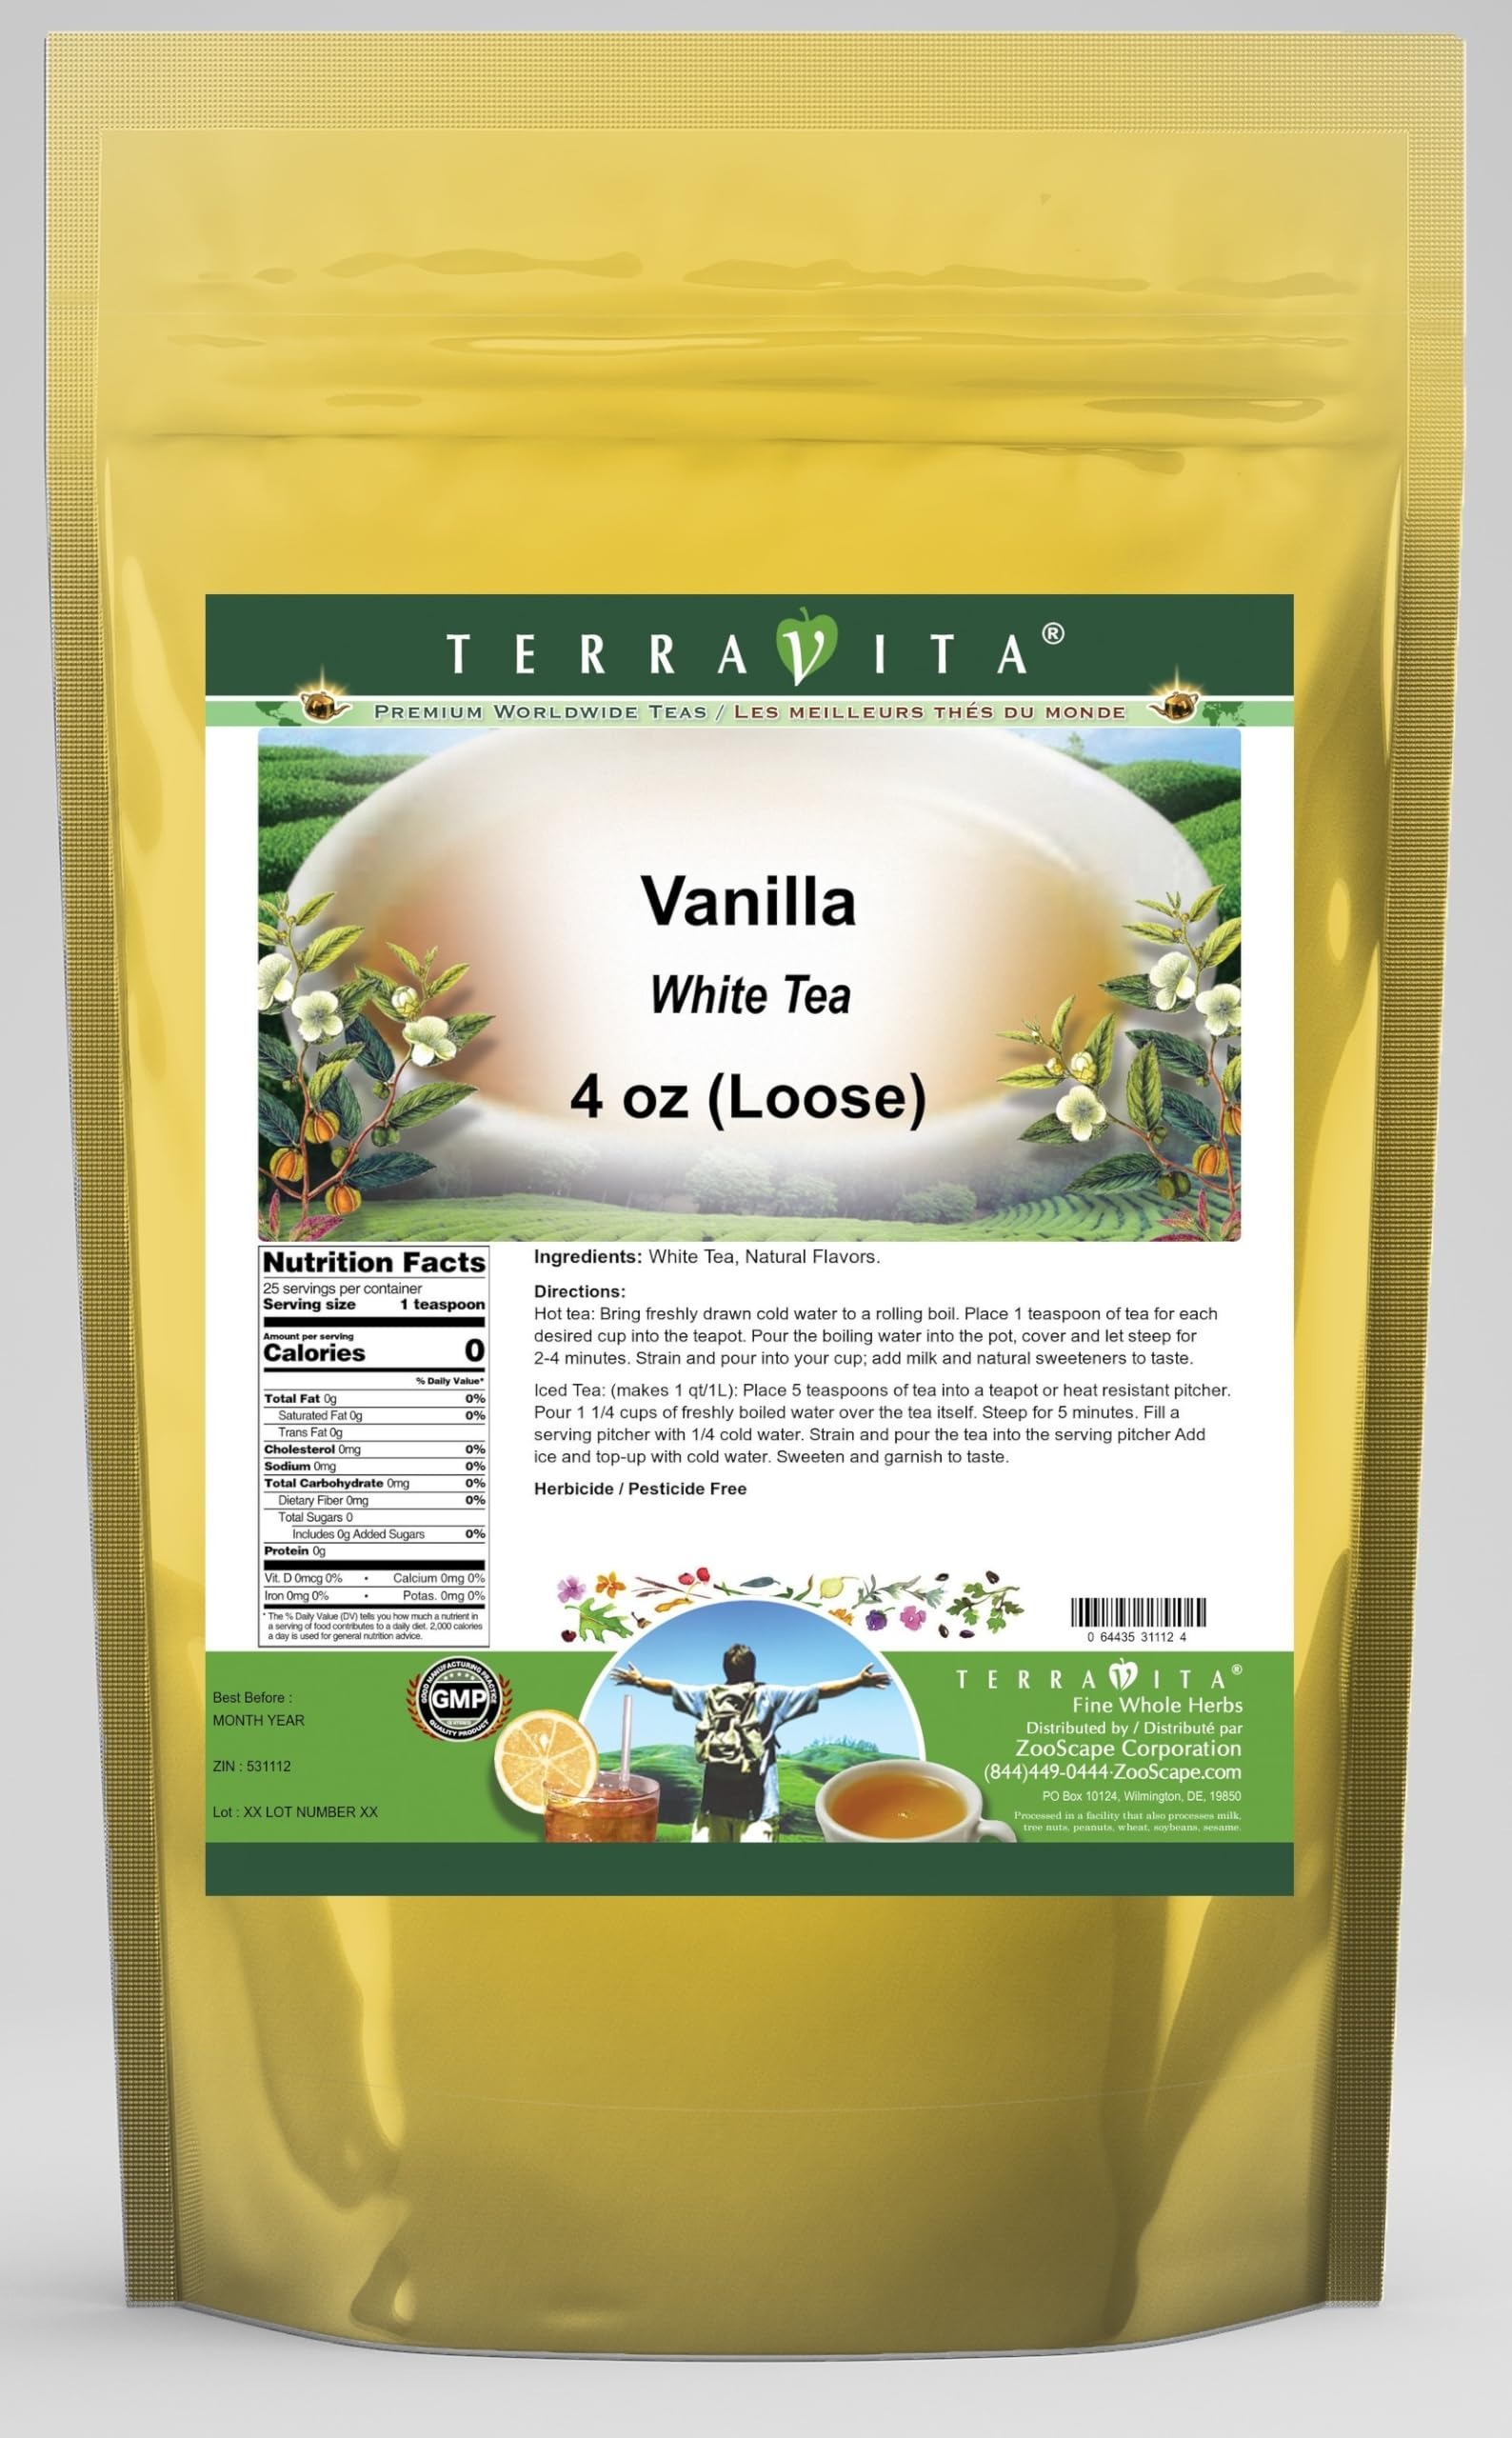
Item Name: Vanilla White Tea (Loose) (4 oz, ZIN: 531112) - 3 Pack
Bullet Point 1: Our Vanilla White Tea is a mouth-watering flavored White tea that you can enjoy all year round! - Ingredients: White tea and natural vanilla flavor.
Bullet Point 2: No fillers.
Bullet Point 3: Manufacturer: TerraVita
Bullet Point 4: Size: 4 oz
Bullet Point 5: Loose Leaf White Tea - Packed in a convenient upright pouch!
Product Description: Our Vanilla White Tea is a mouth-watering flavored White tea that you can enjoy all year round! - Ingredients: White tea and natural vanilla flavor. - Hot tea brewing method: Bring freshly drawn cold water to a rolling boil. Place 1 teaspoon of tea for each desired cup into the teapot. Pour the boiling water into the pot, cover and let steep for 2-4 minutes. Strain and pour into your cup; add milk and natural sweeteners to taste. - Iced tea brewing method: (to make 1 liter/quart): Place 5 teaspoons of tea into a teapot or heat resistant pitcher. Pour 1 1/4 cups of freshly boiled water over the tea itself. Steep for 5 minutes. Fill a serving pitcher with 1/4 cold water. Strain and pour the tea into the serving pitcher Add ice and top-up with cold water. Sweeten and garnish to taste. - TerraVita is an exclusive line of premium-quality, natural source products that use only the finest, purest and most potent ingredients found around the world. TerraVita is hallmarked by the highest possible standards of purity, potency, stability and freshness. All of our products are prepared with the highest elements of quality control, from raw materials through the entire manufacturing process, up to and including the moment that the bottles or bags are sealed for freshness and shipped out to you. Our highest possible standards are certified by independent laboratories and backed by our personal guarantee. - TerraVita exists to meet and ensure your family's health and wellness without the harmful effects of chemicals and health products. We strive to make all of our products affordable and reliable and are constantly searching the market to maintain our affordability and to look for new ways to serve you and the ones you love. TerraVita has become a trusted household name for many fami
Value: 12.0
Unit: Ounce

Price: 83.74